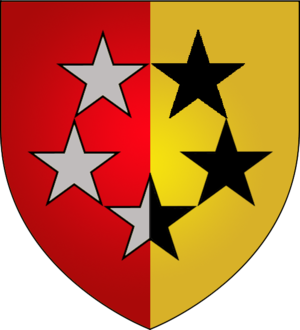
Armoiries de la commune luxembourgeoise de Consdorf
Consdorf est une localité luxembourgeoise et le chef-lieu de la commune portant le même nom située dans le canton d'Echternach.
Cette page donne les armoiries des communes du Luxembourg.